Bayraktar TB2

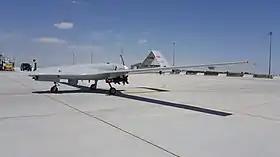
Bayraktar TB2 loaded with MAM-L

The Turkish military's use of the TB2 gained prominence in counterinsurgency operations against sites of the Kurdistan Workers' Party (PKK) and People's Protection Units (YPG) that were in Iraq and Syria.